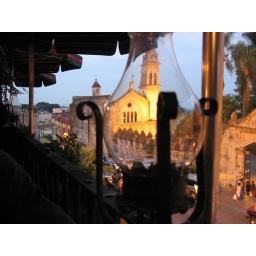
the cathedral complex in cuernavaca at dusk, as seen from the balcony of marco polo across the street